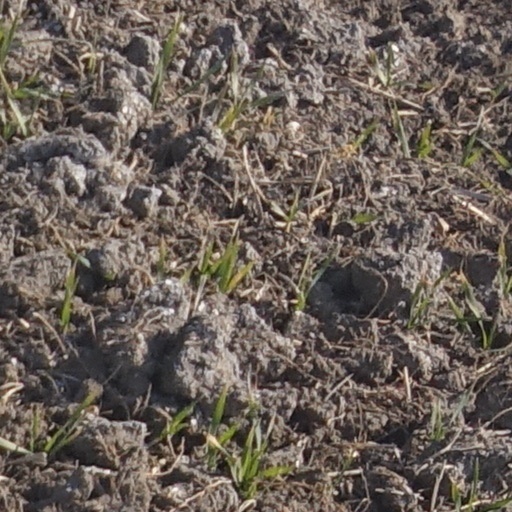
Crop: wheat